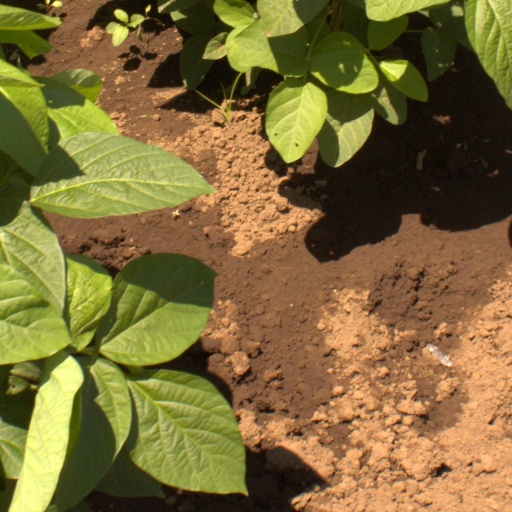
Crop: soybean